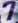
Number: 7